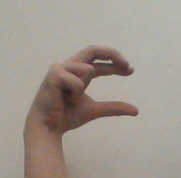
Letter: thal